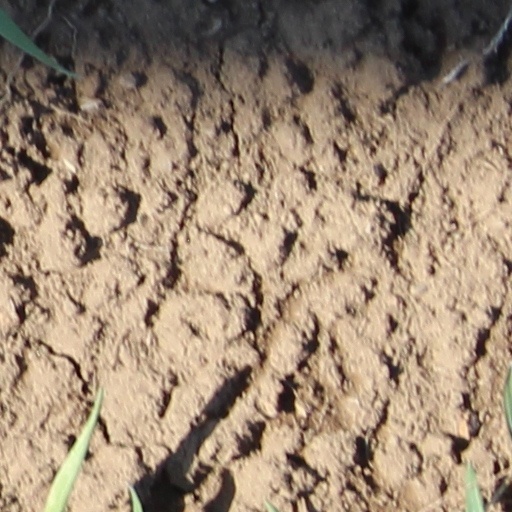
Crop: wheat